Tiny Times 2

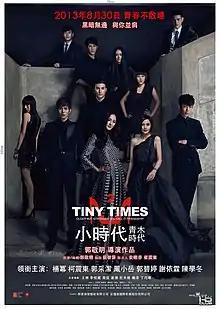

Tiny Times 2 is a 2013 Chinese romantic drama film and the second installment of the "Tiny Times" franchise directed and written by Guo Jingming. The film was filmed together with the first film, and is based on the second half of Guo's own novel. "Tiny Times 3", the third installment of the "Tiny Times" series was released on July 17, 2014.